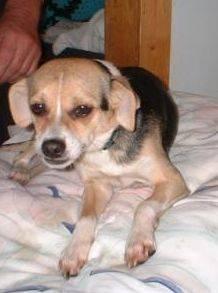
dog